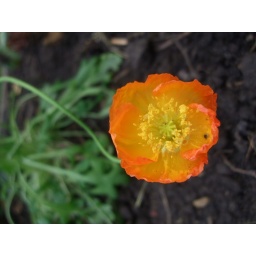
I put the plant in the new bed 2 days ago and it flowered today-so pretty!